Parthal Pasi Theerum

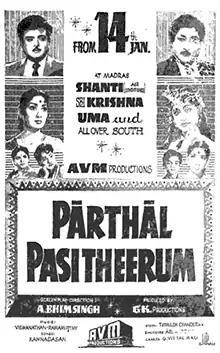
Theatrical release poster

Parthal Pasi Theerum is a 1962 Indian Tamil-language film directed by A. Bhimsingh. The film stars Sivaji Ganesan, Gemini Ganesan, Savitri, B. Saroja Devi and Sowcar Janaki, while Kamal Haasan was a child artist. It was released on 14 January 1962.